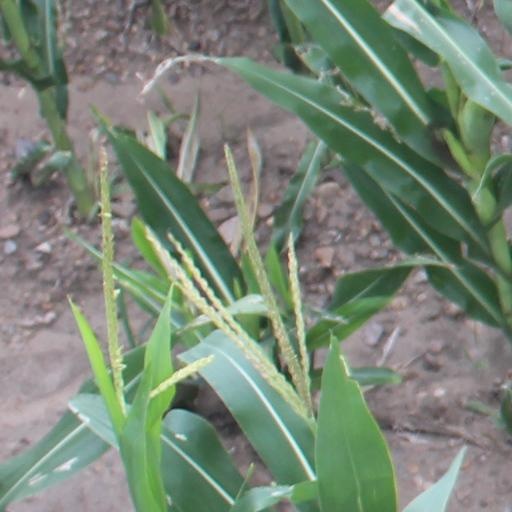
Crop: maize; corn